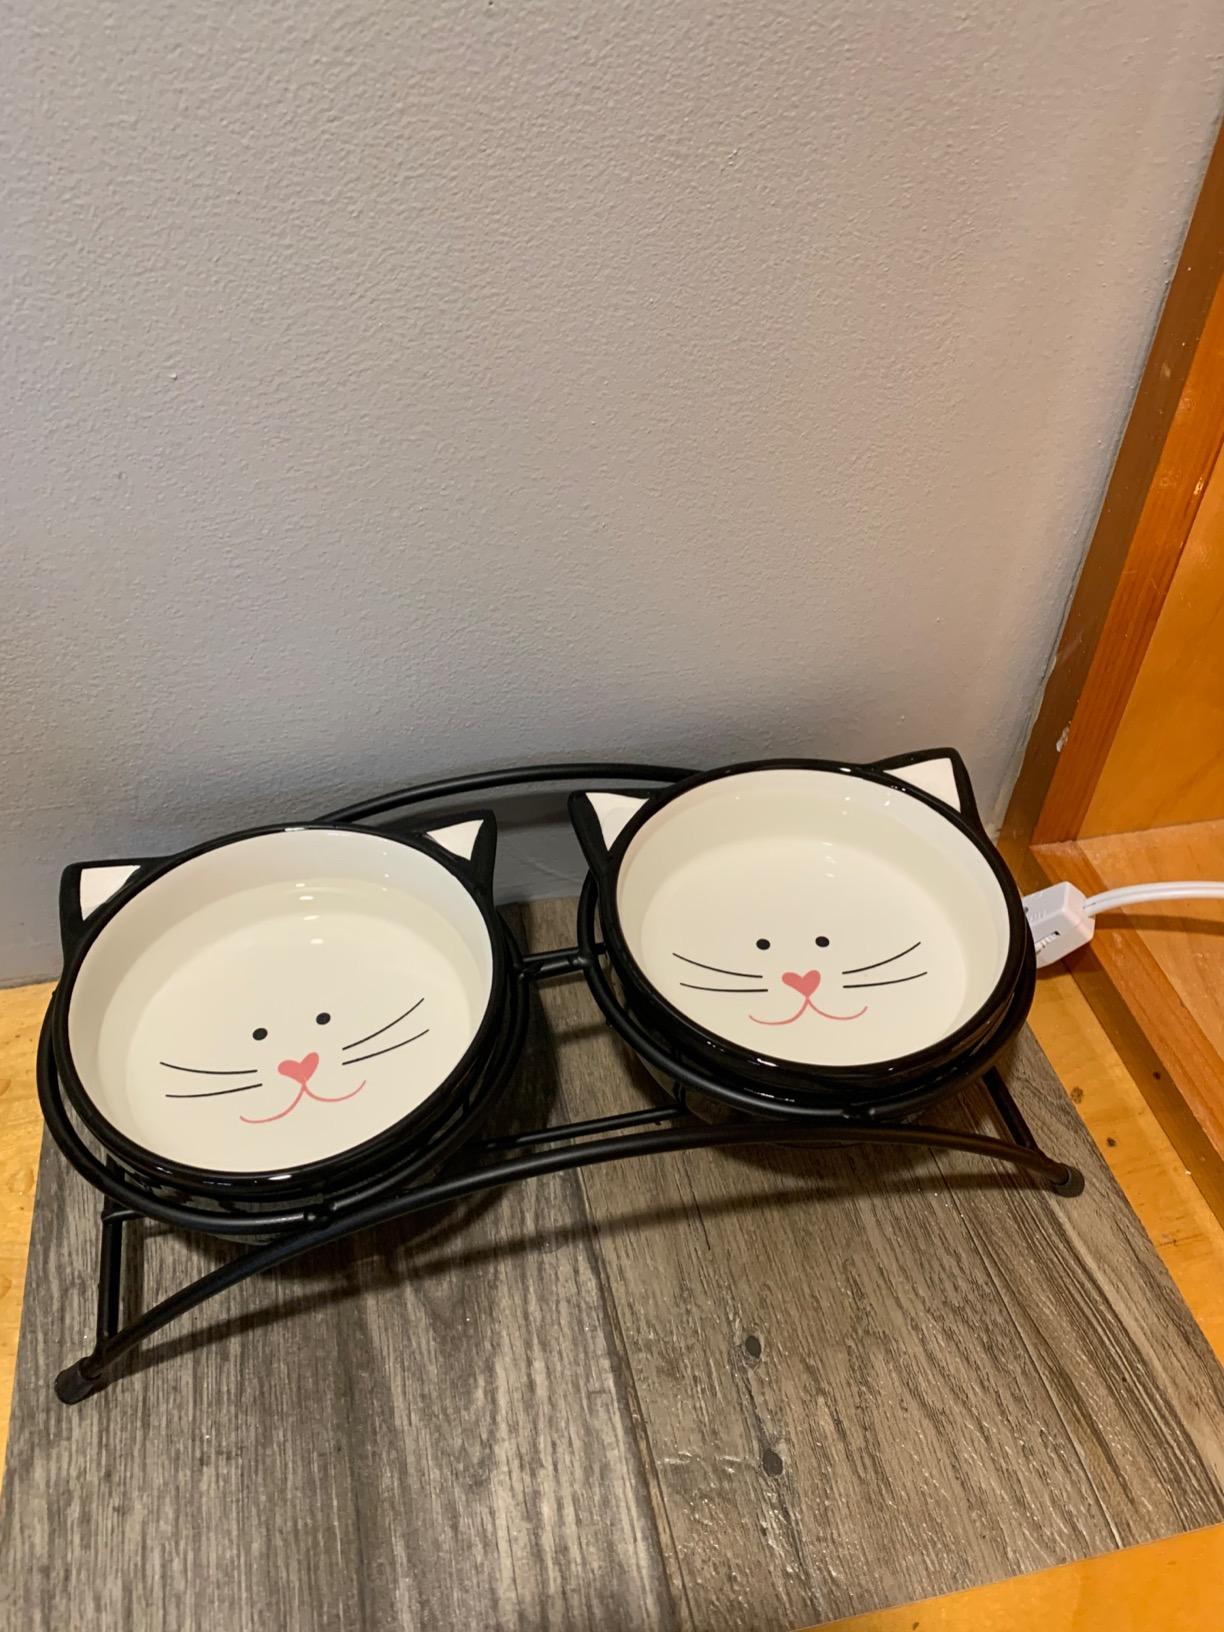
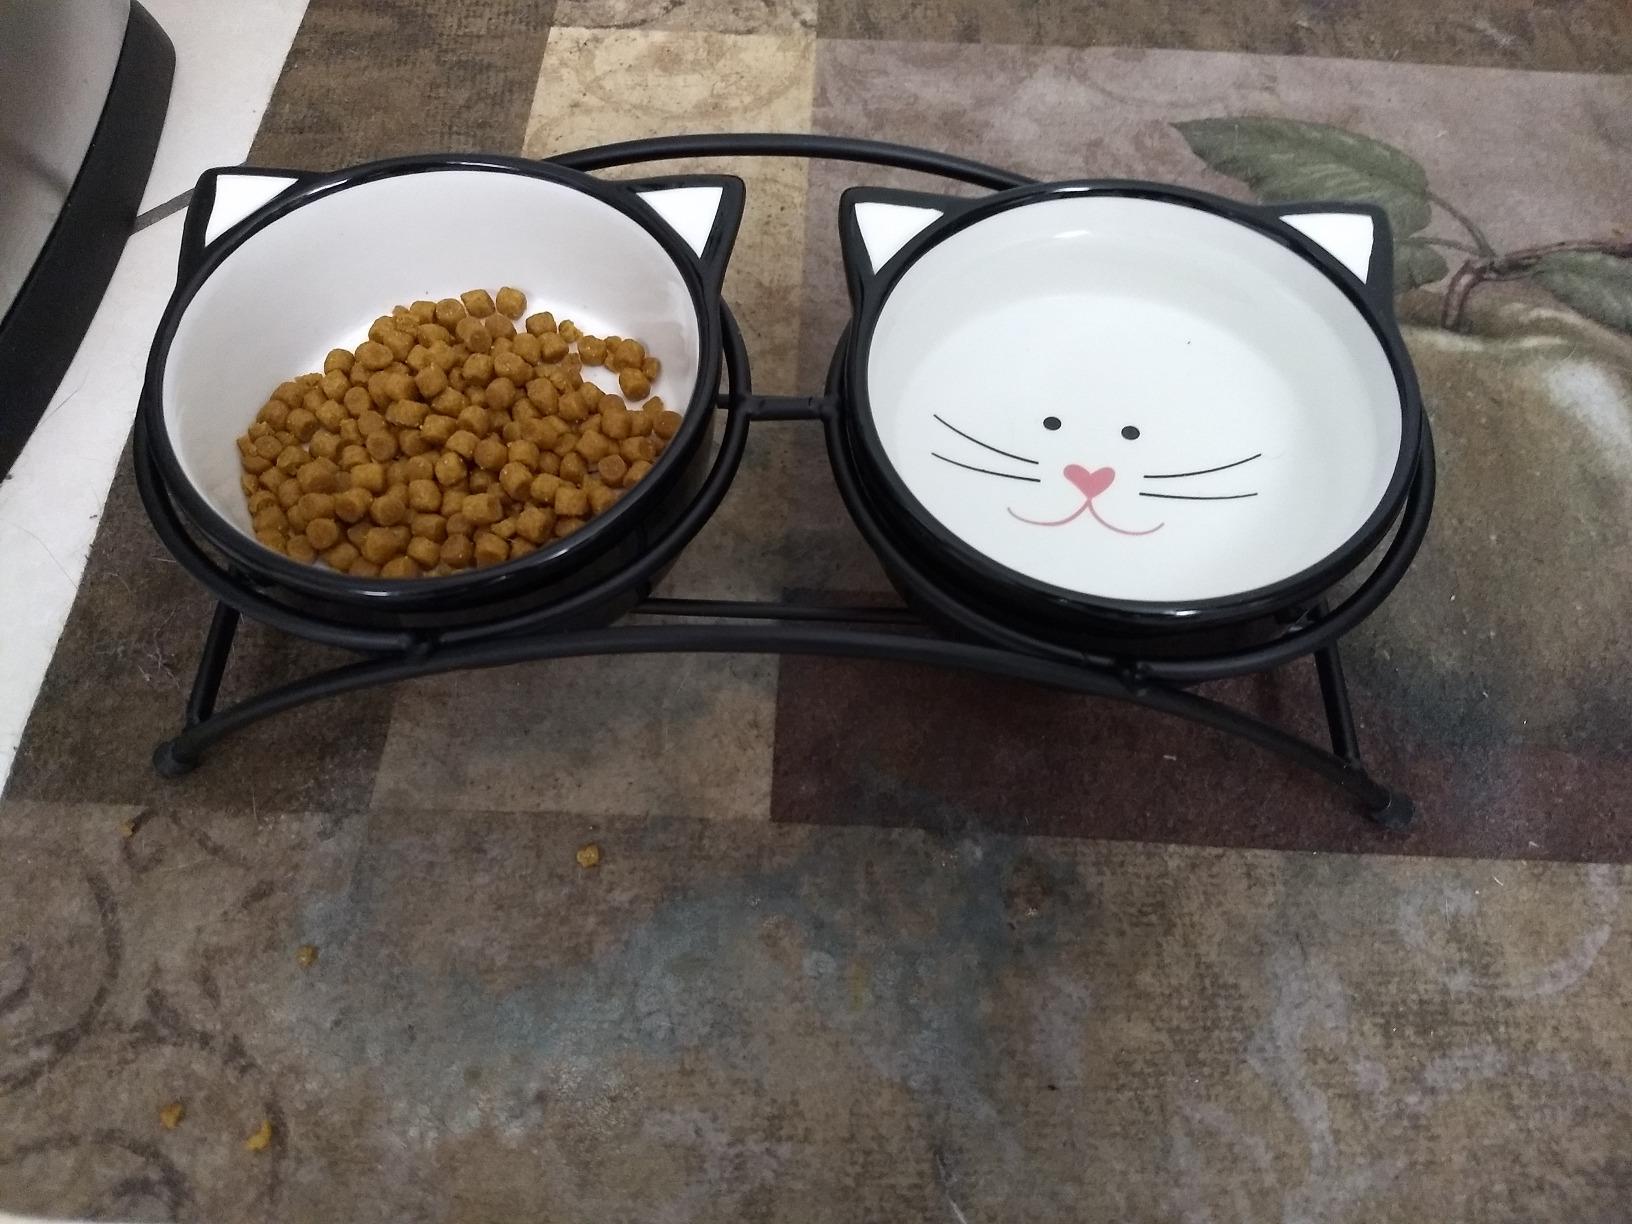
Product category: items_bowl
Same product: yes